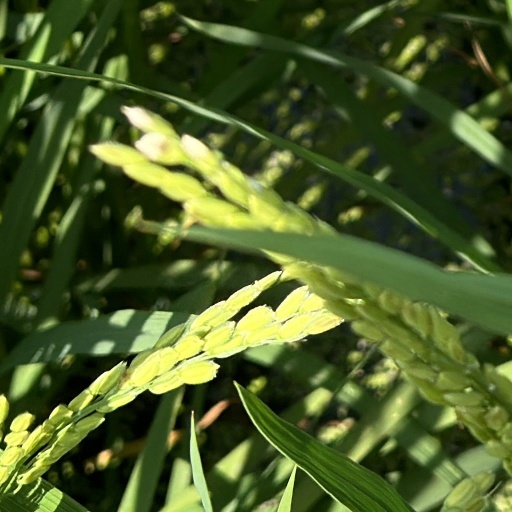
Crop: rice